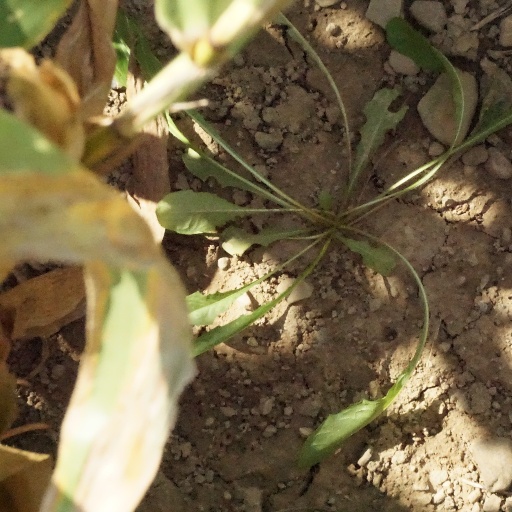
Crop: maize; corn